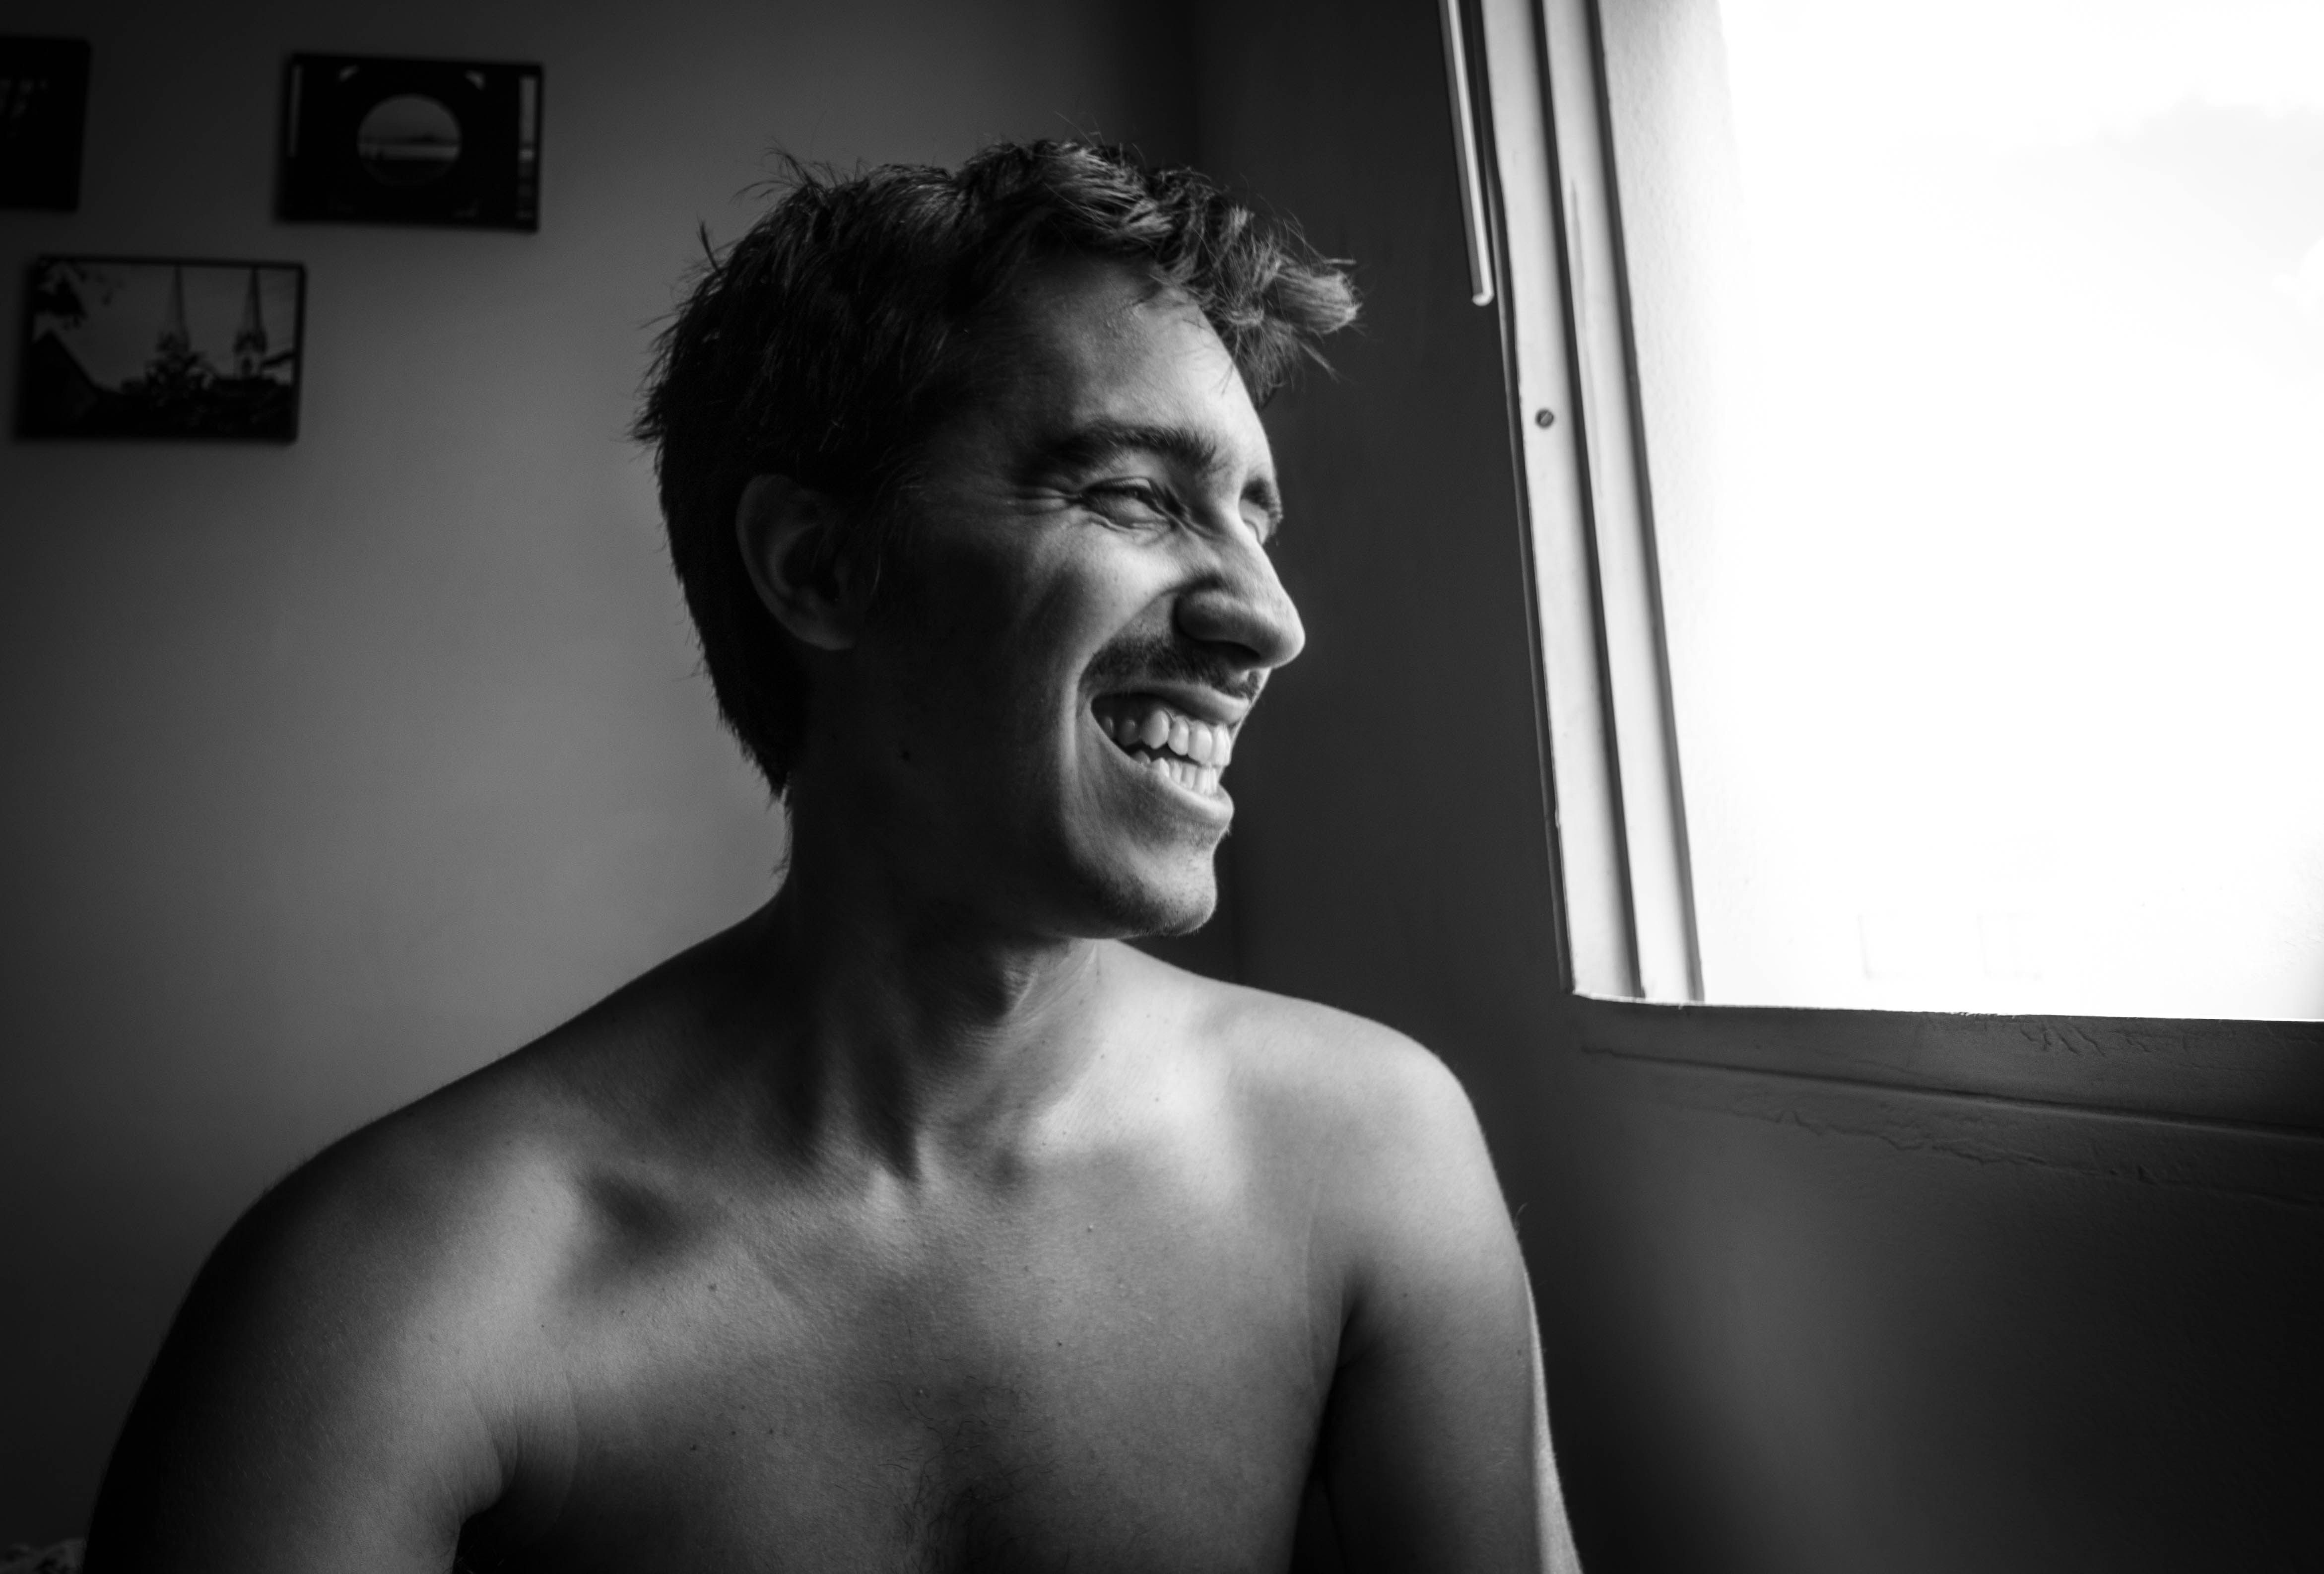
black, face, white, photograph, facial expression, shoulder, black and white, Barechested, monochrome, monochrome photography, skin, chin, standing, neck, arm, muscle, smile, eye, mouth, photography, joint, human, lip, chest, human body, room, jaw, hand, flash photography, trunk, style, flesh, portrait, art model